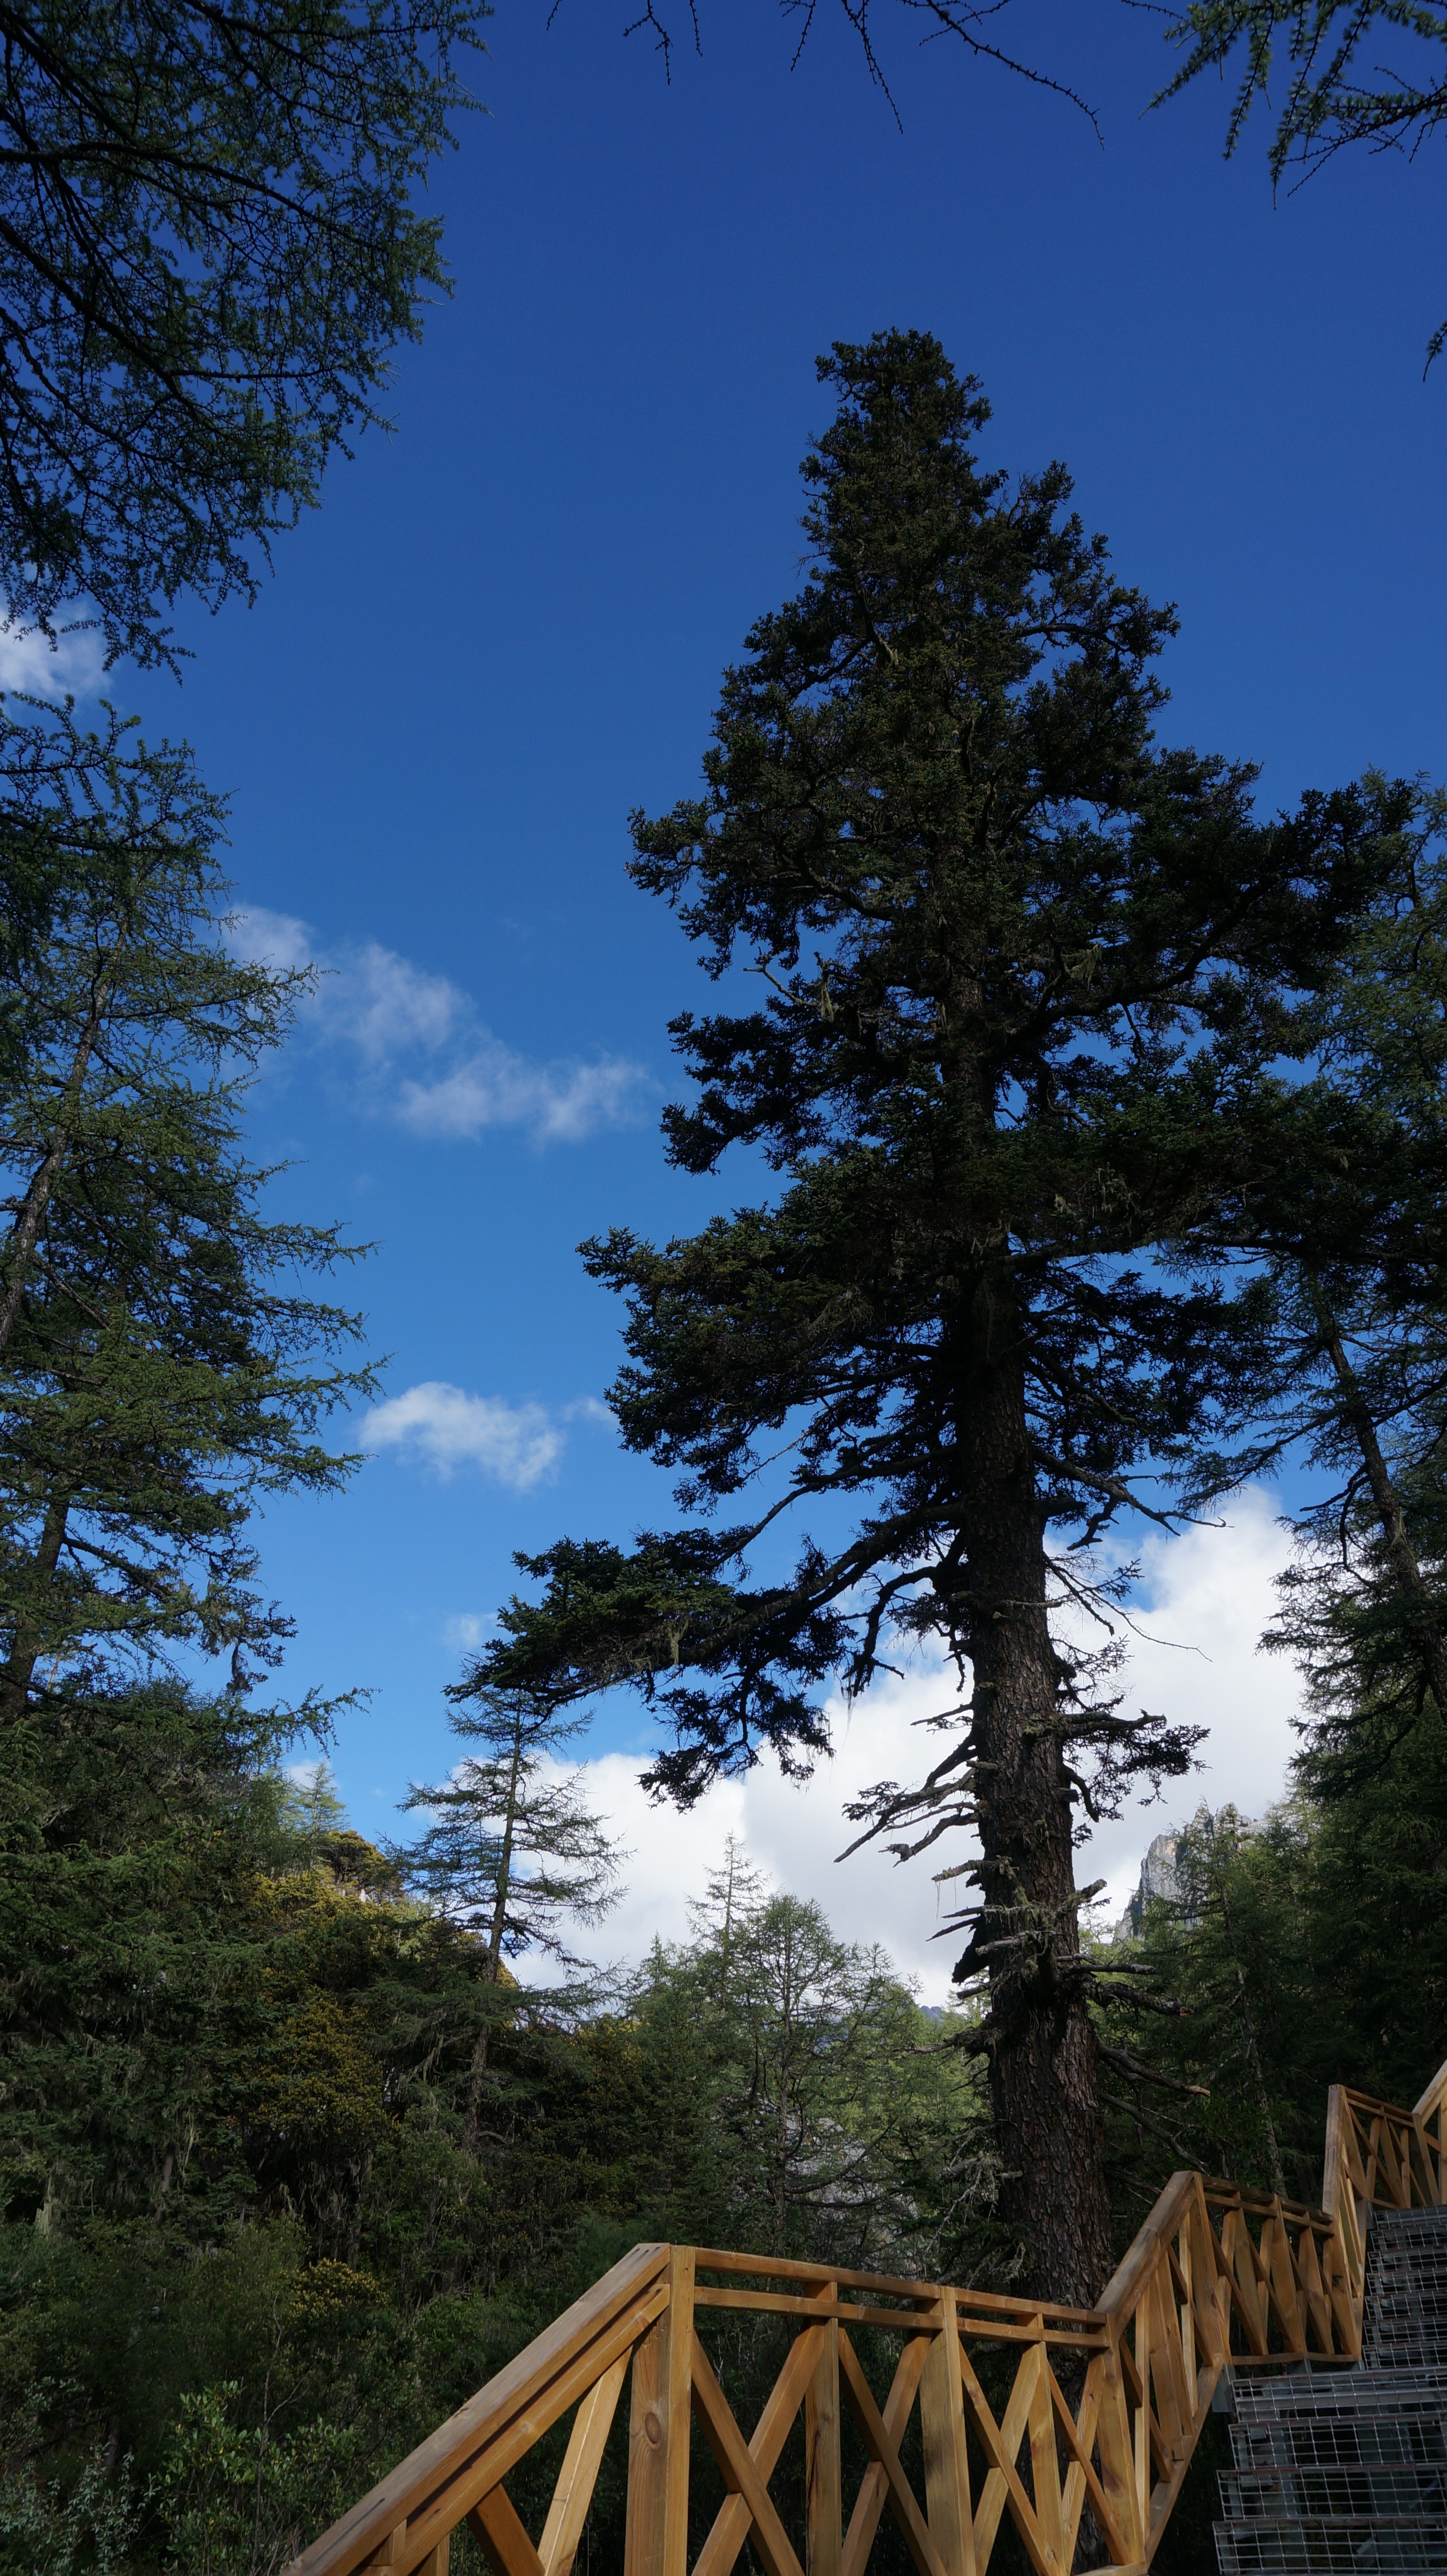
landscape, tree, nature, forest, wilderness, branch, mountain, plant, sky, wood, bridge, leaf, autumn, woods, woodland, habitat, ecosystem, biome, virgin forest, natural environment, woody plant